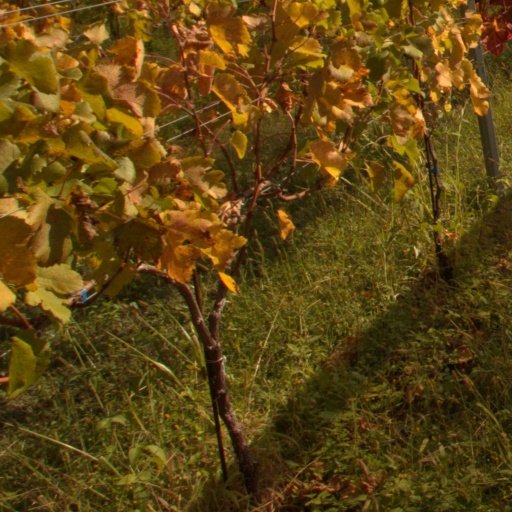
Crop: grape